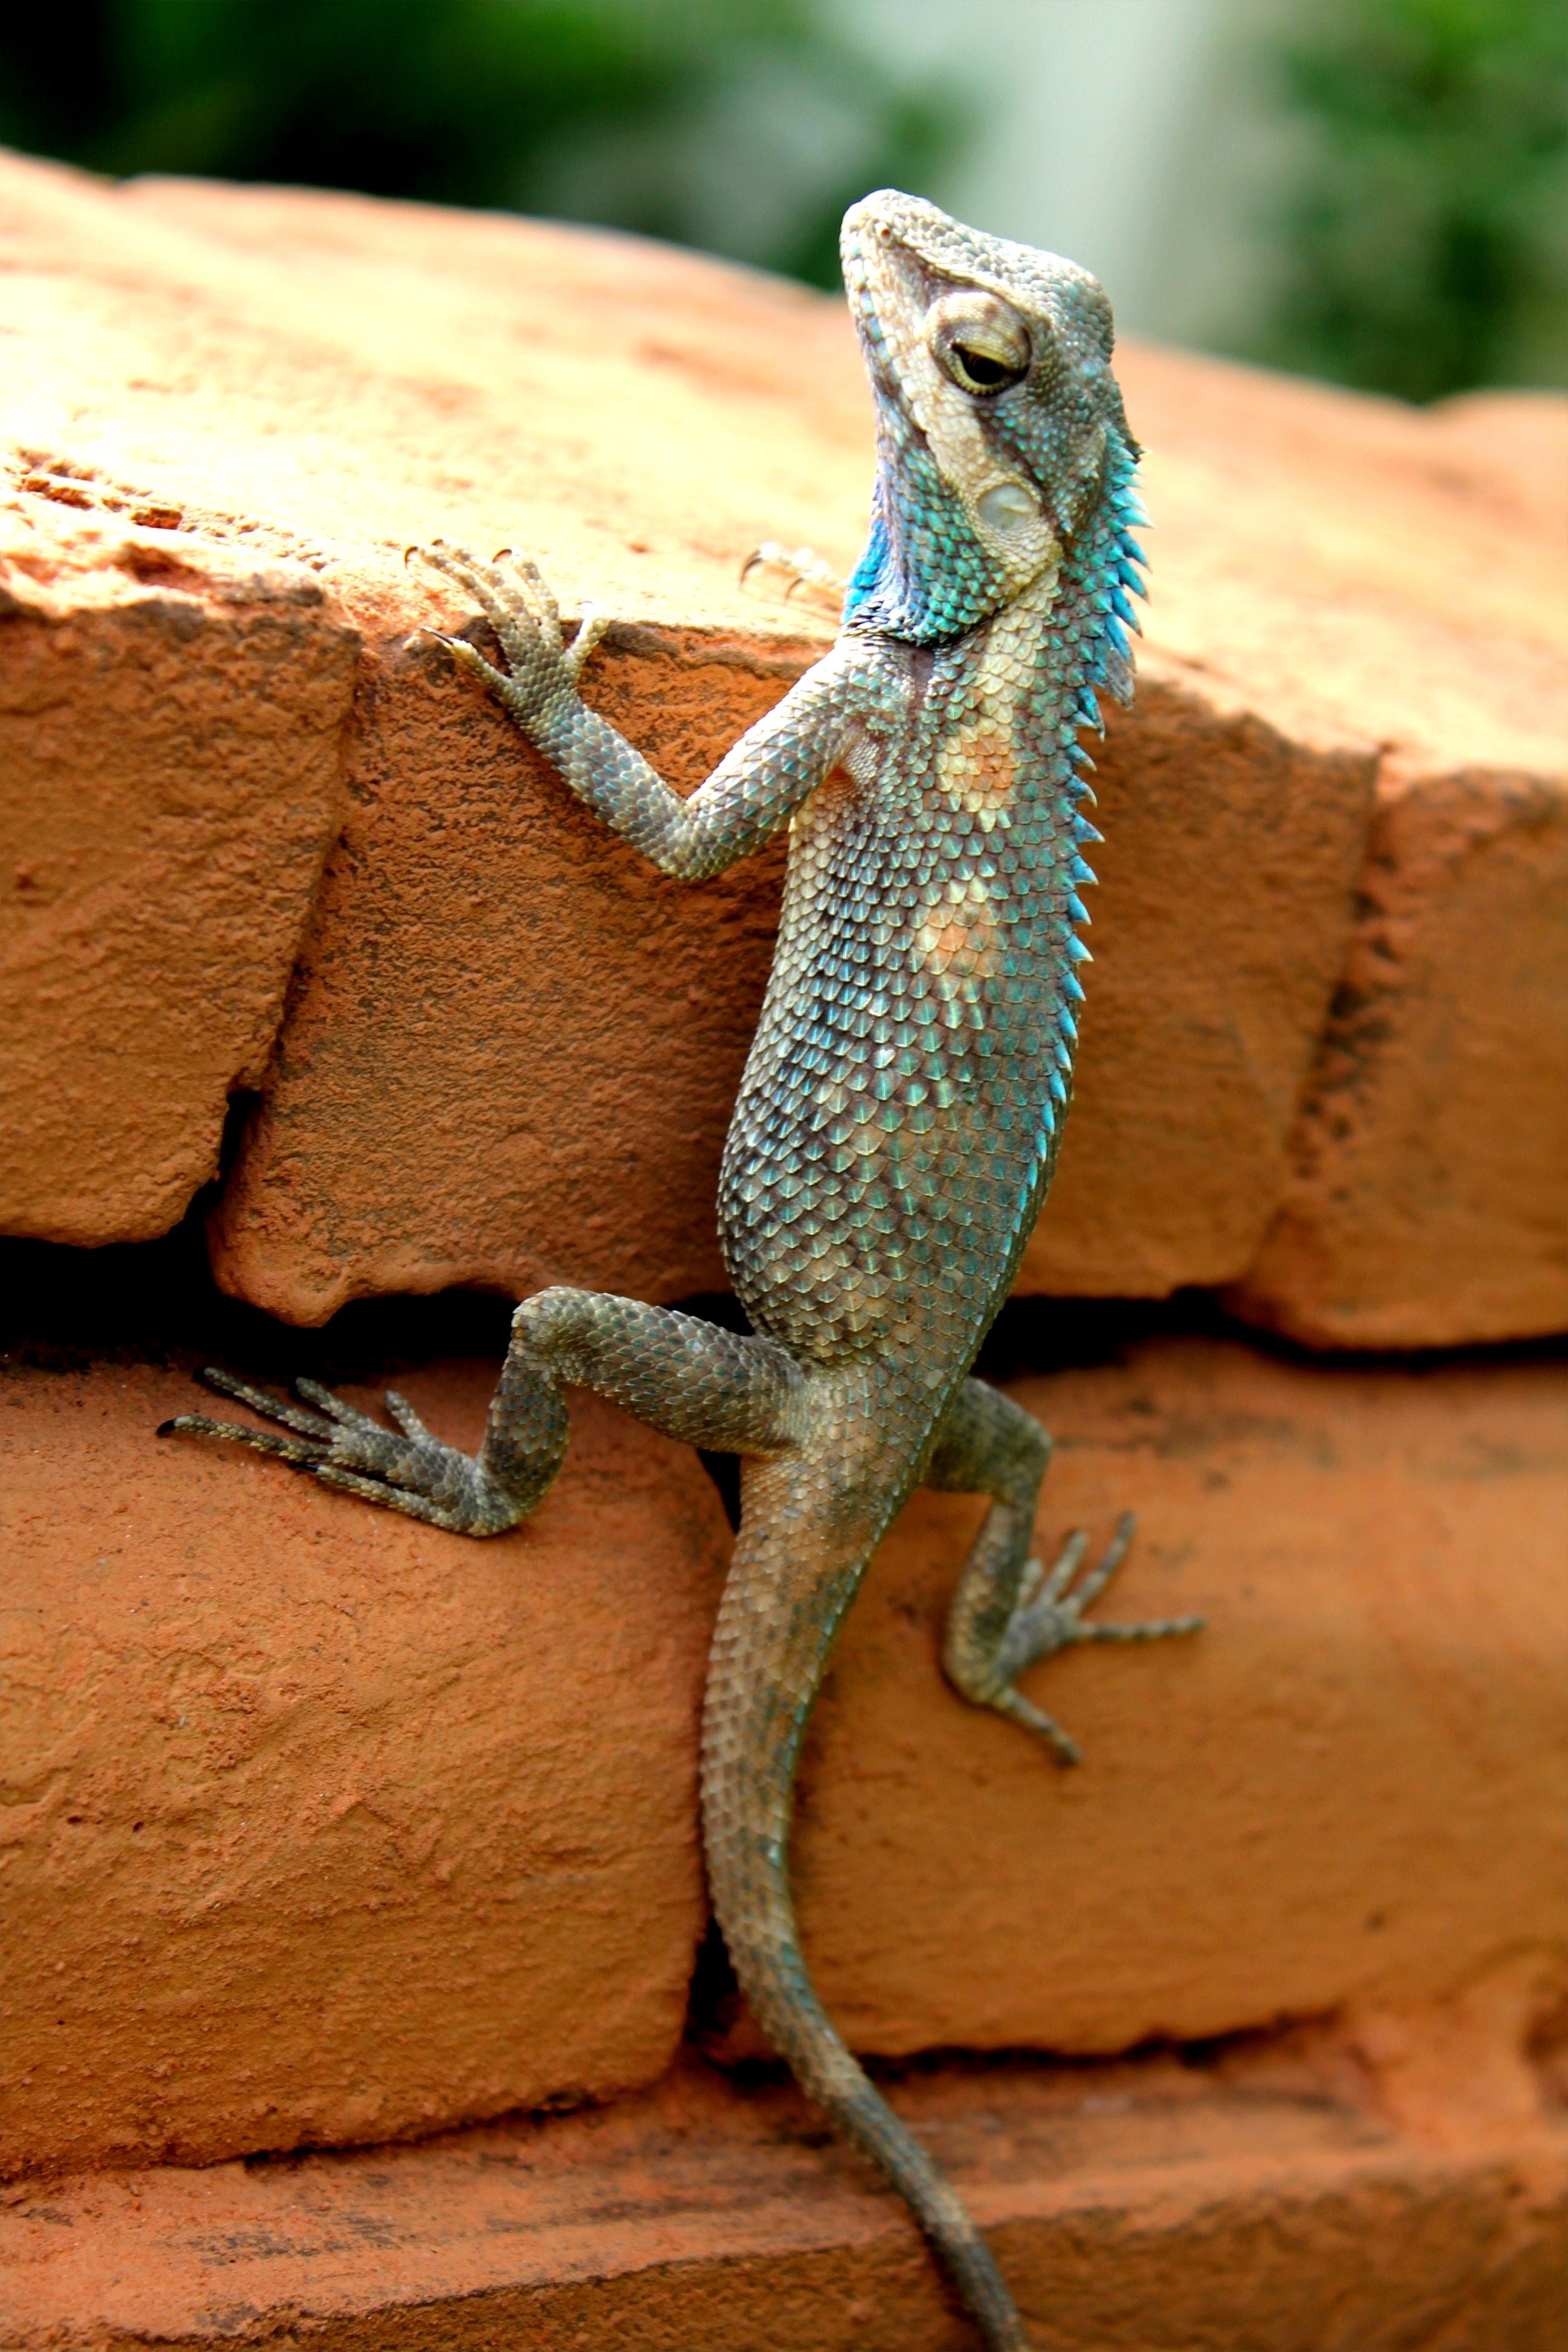
animal, wildlife, reptile, iguana, fauna, lizard, gecko, vertebrate, iguania, agamidae, agama, gekko, dactyloidae, scaled reptile, lacertidae